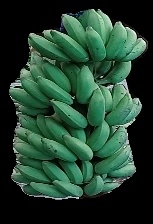
Variety: elakki-bale
Grade: grade1